Paso Robles Event Center

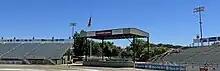

The facility was renamed from the California Mid-State Fairgrounds to Paso Robles Events Center in February 2006 to reflect the variety of functions held at the location year-round in addition to the summer fair.